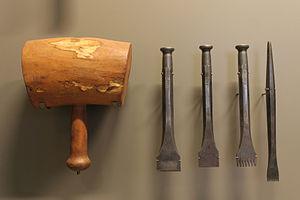
Le maillet, composé d'un manche et d'une tête symétrique, se distingue de la masse et du marteau par le matériau dont est constituée cette tête, traditionnellement en bois, mais aussi en caoutchouc, plastique, etc. Cette particularité permet à l'outil qu'il percute de pénétrer dans le matériau travaillé sans onde de choc perturbatrice.
Le tailleur de pierre est un professionnel du bâtiment, artisan ou compagnon, qui réalise des éléments architecturaux en pierre de taille : murs, arcs, linteaux, plate-bande, voûtes, piliers, colonnes, frontons, corniches, balustrades, cheminées, escaliers, etc. Son domaine professionnel est la taille de pierre.
Le ciseau à pierre est un outil aplati et tranchant par le bout. Il peut être tout en métal ou bien pourvu d'un manche en bois. « Il sert à faire la plumée du lit et les ciselures des parements d'une pierre ». Ce ciseau est utilisé par les tailleurs de pierre, les marbriers et les maçons. À la différence du ciseau à bois, son tranchant a deux biseaux.
Le terme ciseau désigne une famille d'outils servant à couper nettement divers matériaux.